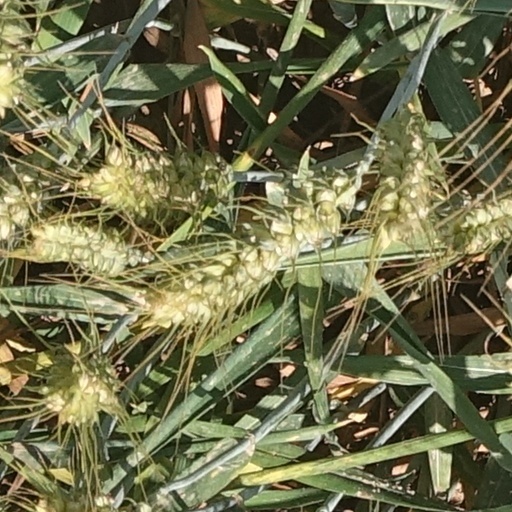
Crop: wheat